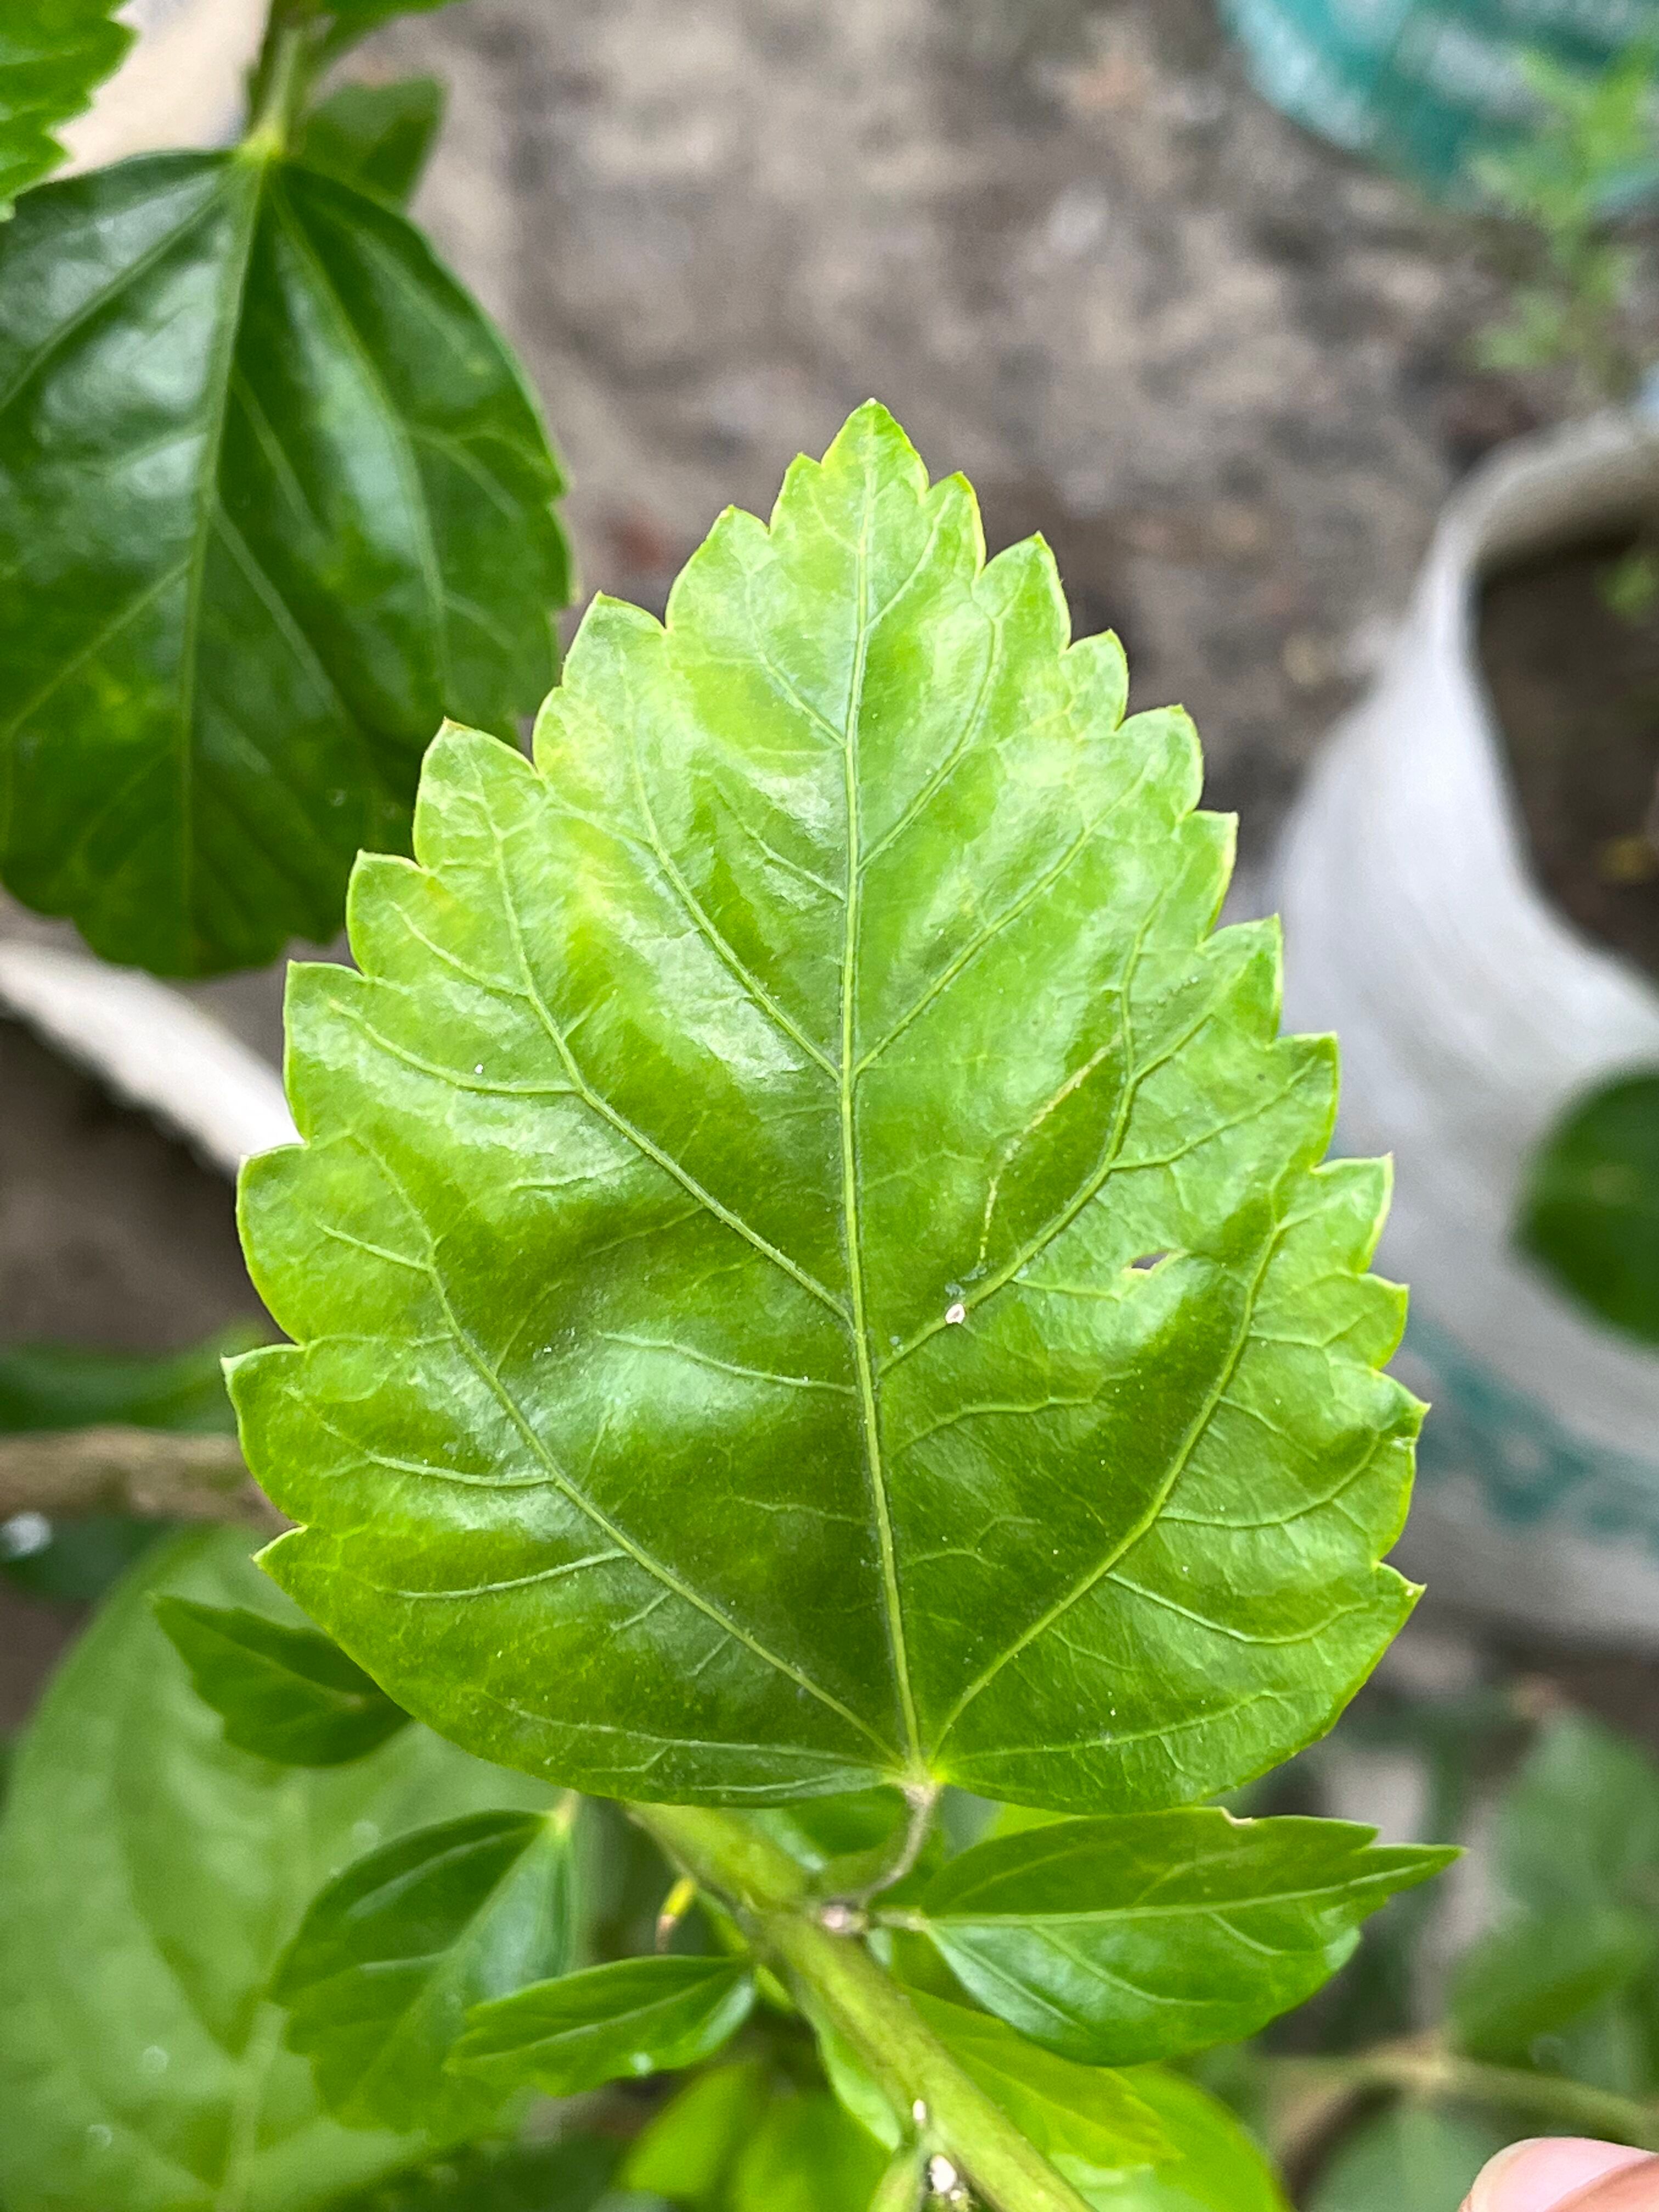
Plant species: hibiscus-rosa-sinensis